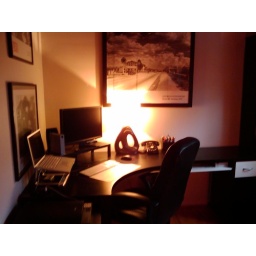
desk in office of blue house